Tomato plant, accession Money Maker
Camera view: bottom (45 deg); turntable rotation: 330 degrees
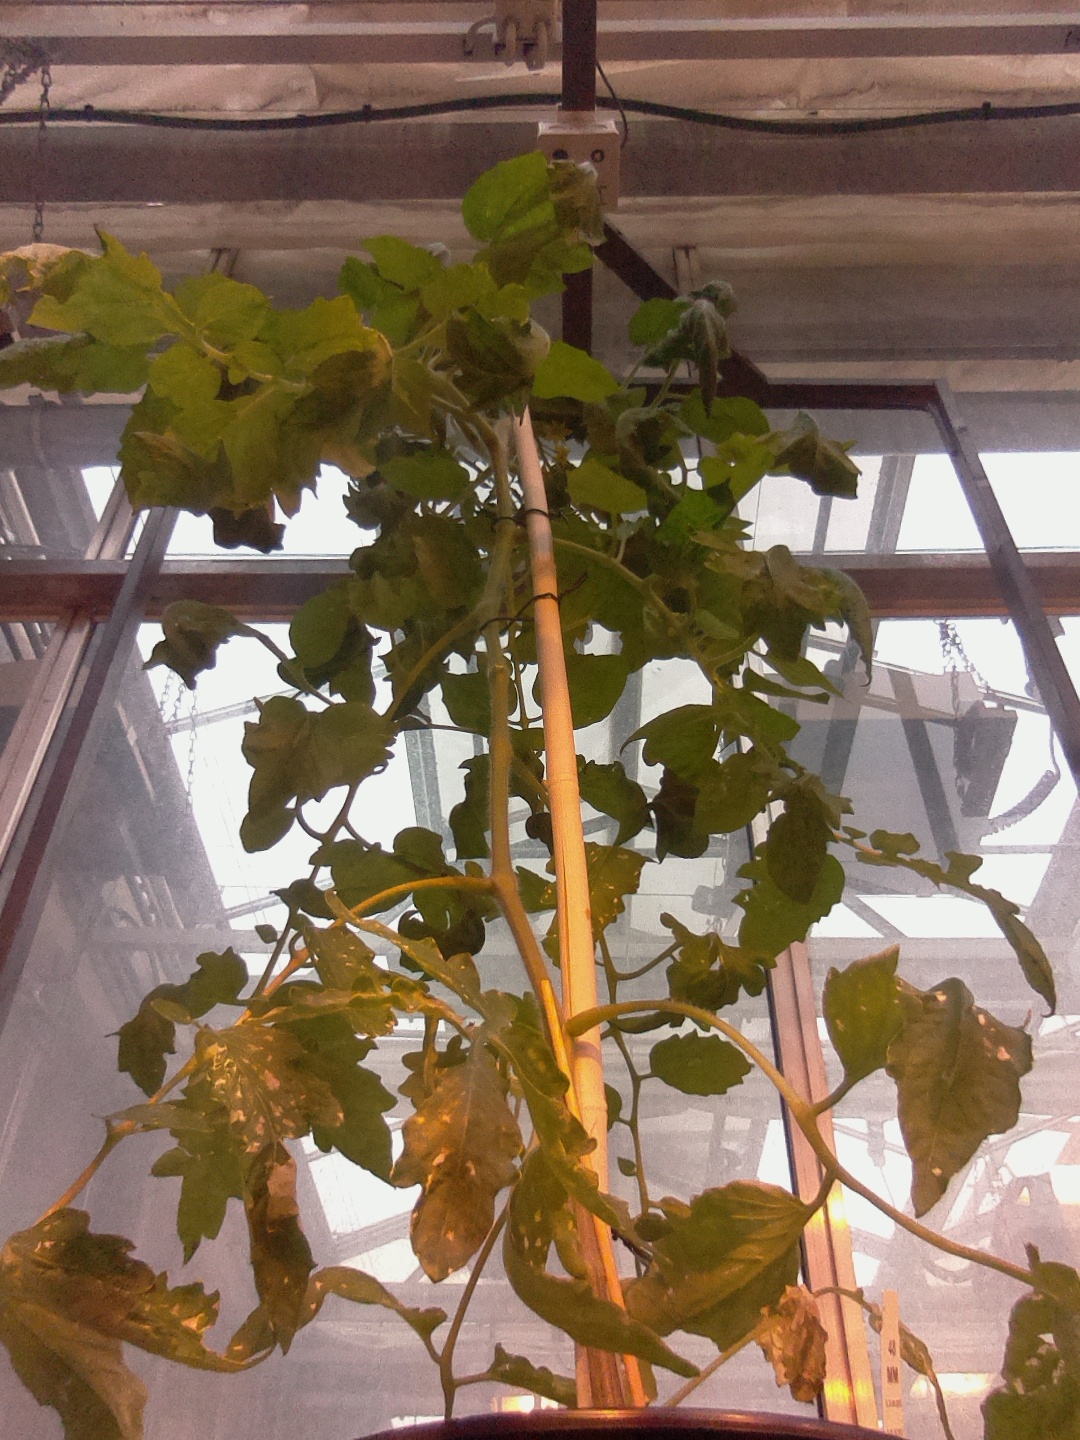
BBCH growth stage 67: Full flowering, 70%-80% of flowers open, more petals falling